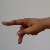
The image shows a hand gesture representing the letter 'P' in Indian Sign Language.